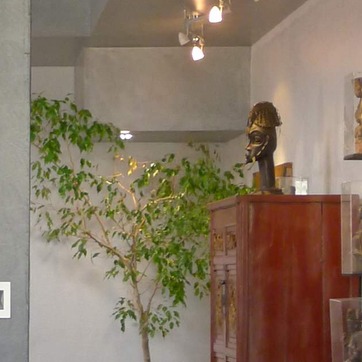
Material: foliage